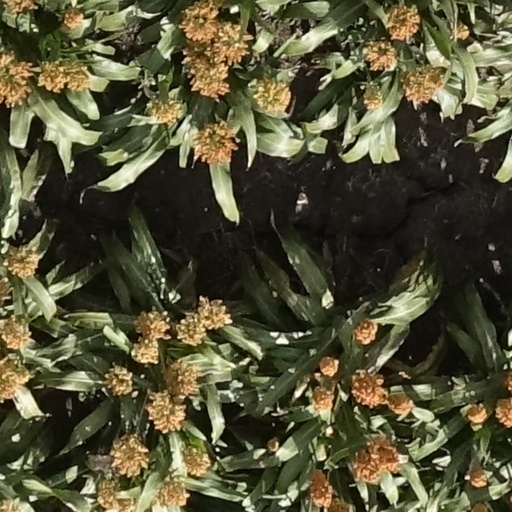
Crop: sorghum